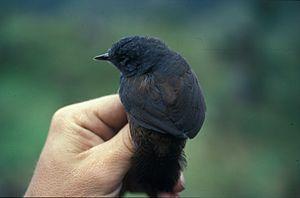
Scytalopus est un genre de passereaux de la famille des Rhinocryptidae.